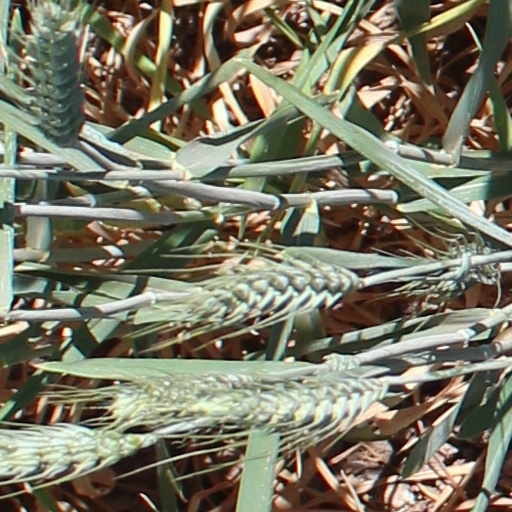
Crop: wheat